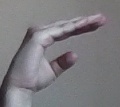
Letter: jeem